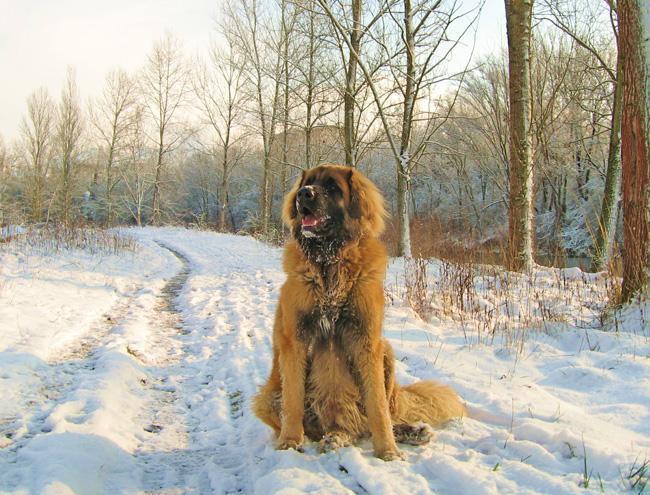
Leonberg